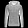
Label: Pullover